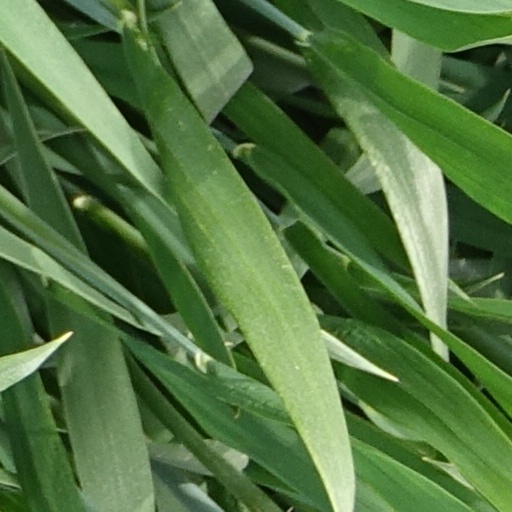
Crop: wheat